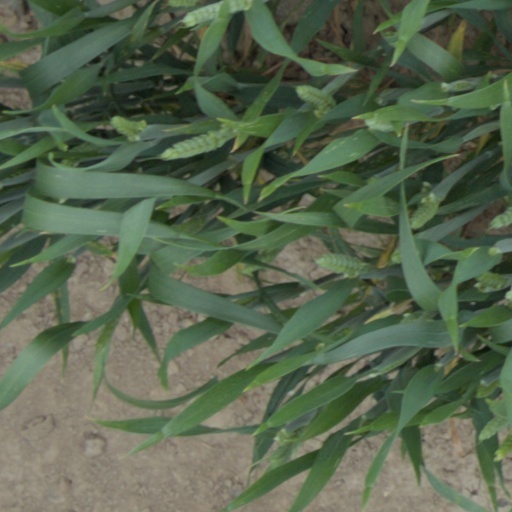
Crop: wheat